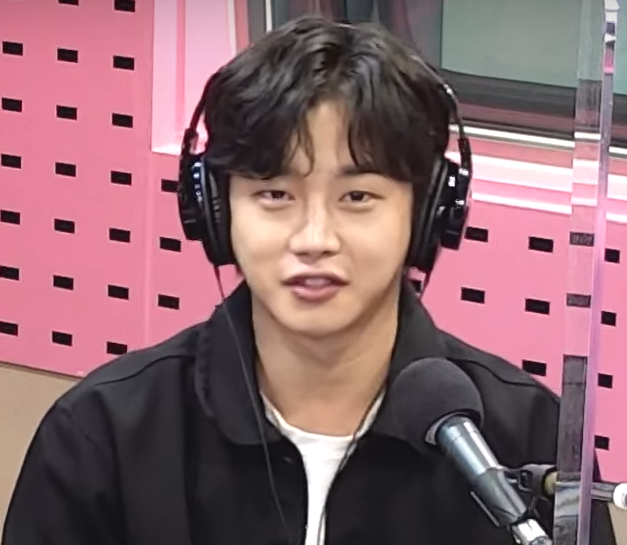
คิม มิน-ซ็อก

| name = คิม มิน-ซ็อก
| image = Kim Min-seok 김민석 Jun 2021.png
| caption = คิม มิน-ซ็อกในเดือนมิถุนายน ค.ศ. 2021
| birth_place = ปูซาน, ประเทศเกาหลีใต้
| occupation = นักแสดง
| yearsactive = 2011–ปัจจุบัน
| agent = hlist|อุลลิมเอนเตอร์เทนเมนต์|อุลลิม|Respect
| module = Infobox Korean name|child=yes|headercolor=transparent
| rr = Gim Min-seok
| mr = Kim Minsŏk
คิม มิน-ซ็อก (; 24 มกราคม ค.ศ. 1990) เป็นนักแสดงชาวเกาหลีใต้ เขารับบทเป็นตัวละครหลักในเรื่อง "Shark: The Beginning" (2021) เขาแสดงเป็นนักแสดงสมทบในละครโทรทัศน์ เช่น 'Flower Band" (2012), "ชีวิตเพื่อชาติ รักนี้เพื่อเธอ", "The Doctors (2016 TV series)|The Doctors" (2016), "Innocent Defendant" (2017), Because This Is My First Life (2017), and Lovestruck in the City (2020-2021)
== ผลงานการแสดง ==
=== ภาพยนตร์ ===
| class="wikitable sortable"
!ปี ค.ศ.
!เรื่อง
!บทบาท
!class=unsortable"|หมายเหตุ
!class=unsortable"|อ้างอิง
|-
! scope="row" | 2013
| "Moebius (2013 film)|Moebius"
| อันธพาล 1
| คามีโอ
|
|-
! scope="row" | 2017
| "A Special Lady"
| จู-ฮวัน
|
| style="text-align:center" |
|-
! scope="row" | 2018
| "Monstrum (film)|Monstrum"
|
|
| style="text-align:center" |
|-
! scope="row" rowspan=2| 2019
| "Jesters: The Game Changers"
| พัล-ปุง
|
| style="text-align:center" |
|-
| "Man of Men"
| ช็อง กี
| คามีโอ
| style="text-align:center" |
|-
! scope="row" rowspan=2| 2021
| " Shark : The Beginning "
| ชา อู-ซ็อล
| ภาพยนตืต้นฉบับของ TVING
| style="text-align:center" |
|-
| "1+1"
| ชา จี-ช็อน
| ภาพยนตร์สารคดี
| style="text-align:center" |
|
== อ้างอิง ==
== แหล่งข้อมูลอื่น ==
*
หมวดหมู่:นักแสดงชายชาวเกาหลีใต้
หมวดหมู่:บุคคลที่เกิดในปี พ.ศ. 2533